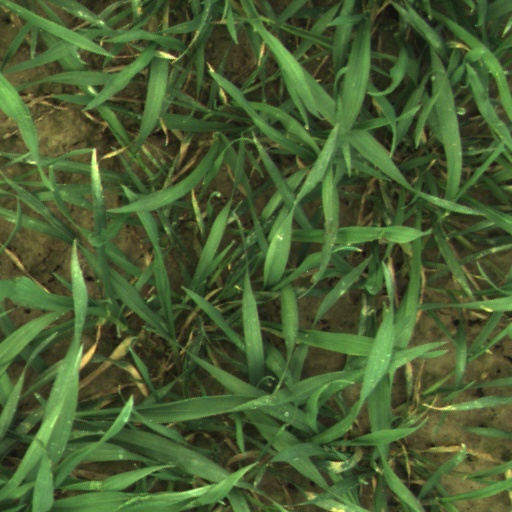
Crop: wheat